Funk

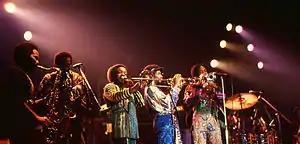
Funk horn sections typically include saxophones and trumpets. Larger horn sections often add a second instrument for one of the saxes or trumpets, and a trombone or bari sax may also be used. Pictured is the Earth, Wind and Fire horn section.

The lyrics in funk music addressed issues faced by the African American community in the United States during the 1970s, which arose due to the move away from an industrial, working-class economy to an information economy, which harmed the Black working class. Funk songs by The Ohio Players, Earth, Wind & Fire, and James Brown raised issues faced by lower-income Blacks in their song lyrics, such as poor "economic conditions and themes of poor inner-city life in the black communities".